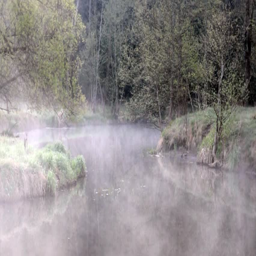
morning fog over the river